Birds of Prey (team)

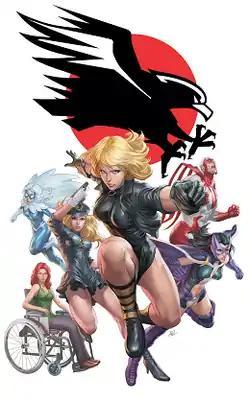
Textless cover of "Birds of Prey" #8 (March 2011). Art by Stanley "Artgerm" Lau.

The Birds of Prey is a superhero team featured in several American comic book series, miniseries, and special editions published by DC Comics since 1996. The book's premise originated as a partnership between Black Canary and Barbara Gordon, who had adopted the codename Oracle at the time, but has expanded to include additional superheroines. The team name "Birds of Prey" was attributed to DC assistant editor Frank Pittarese in the text page of the first issue. The group is initially based in Gotham City and later operates in Metropolis and then relocates once more to "Platinum Flats", California, a new locale introduced in "Birds of Prey" in 2008.